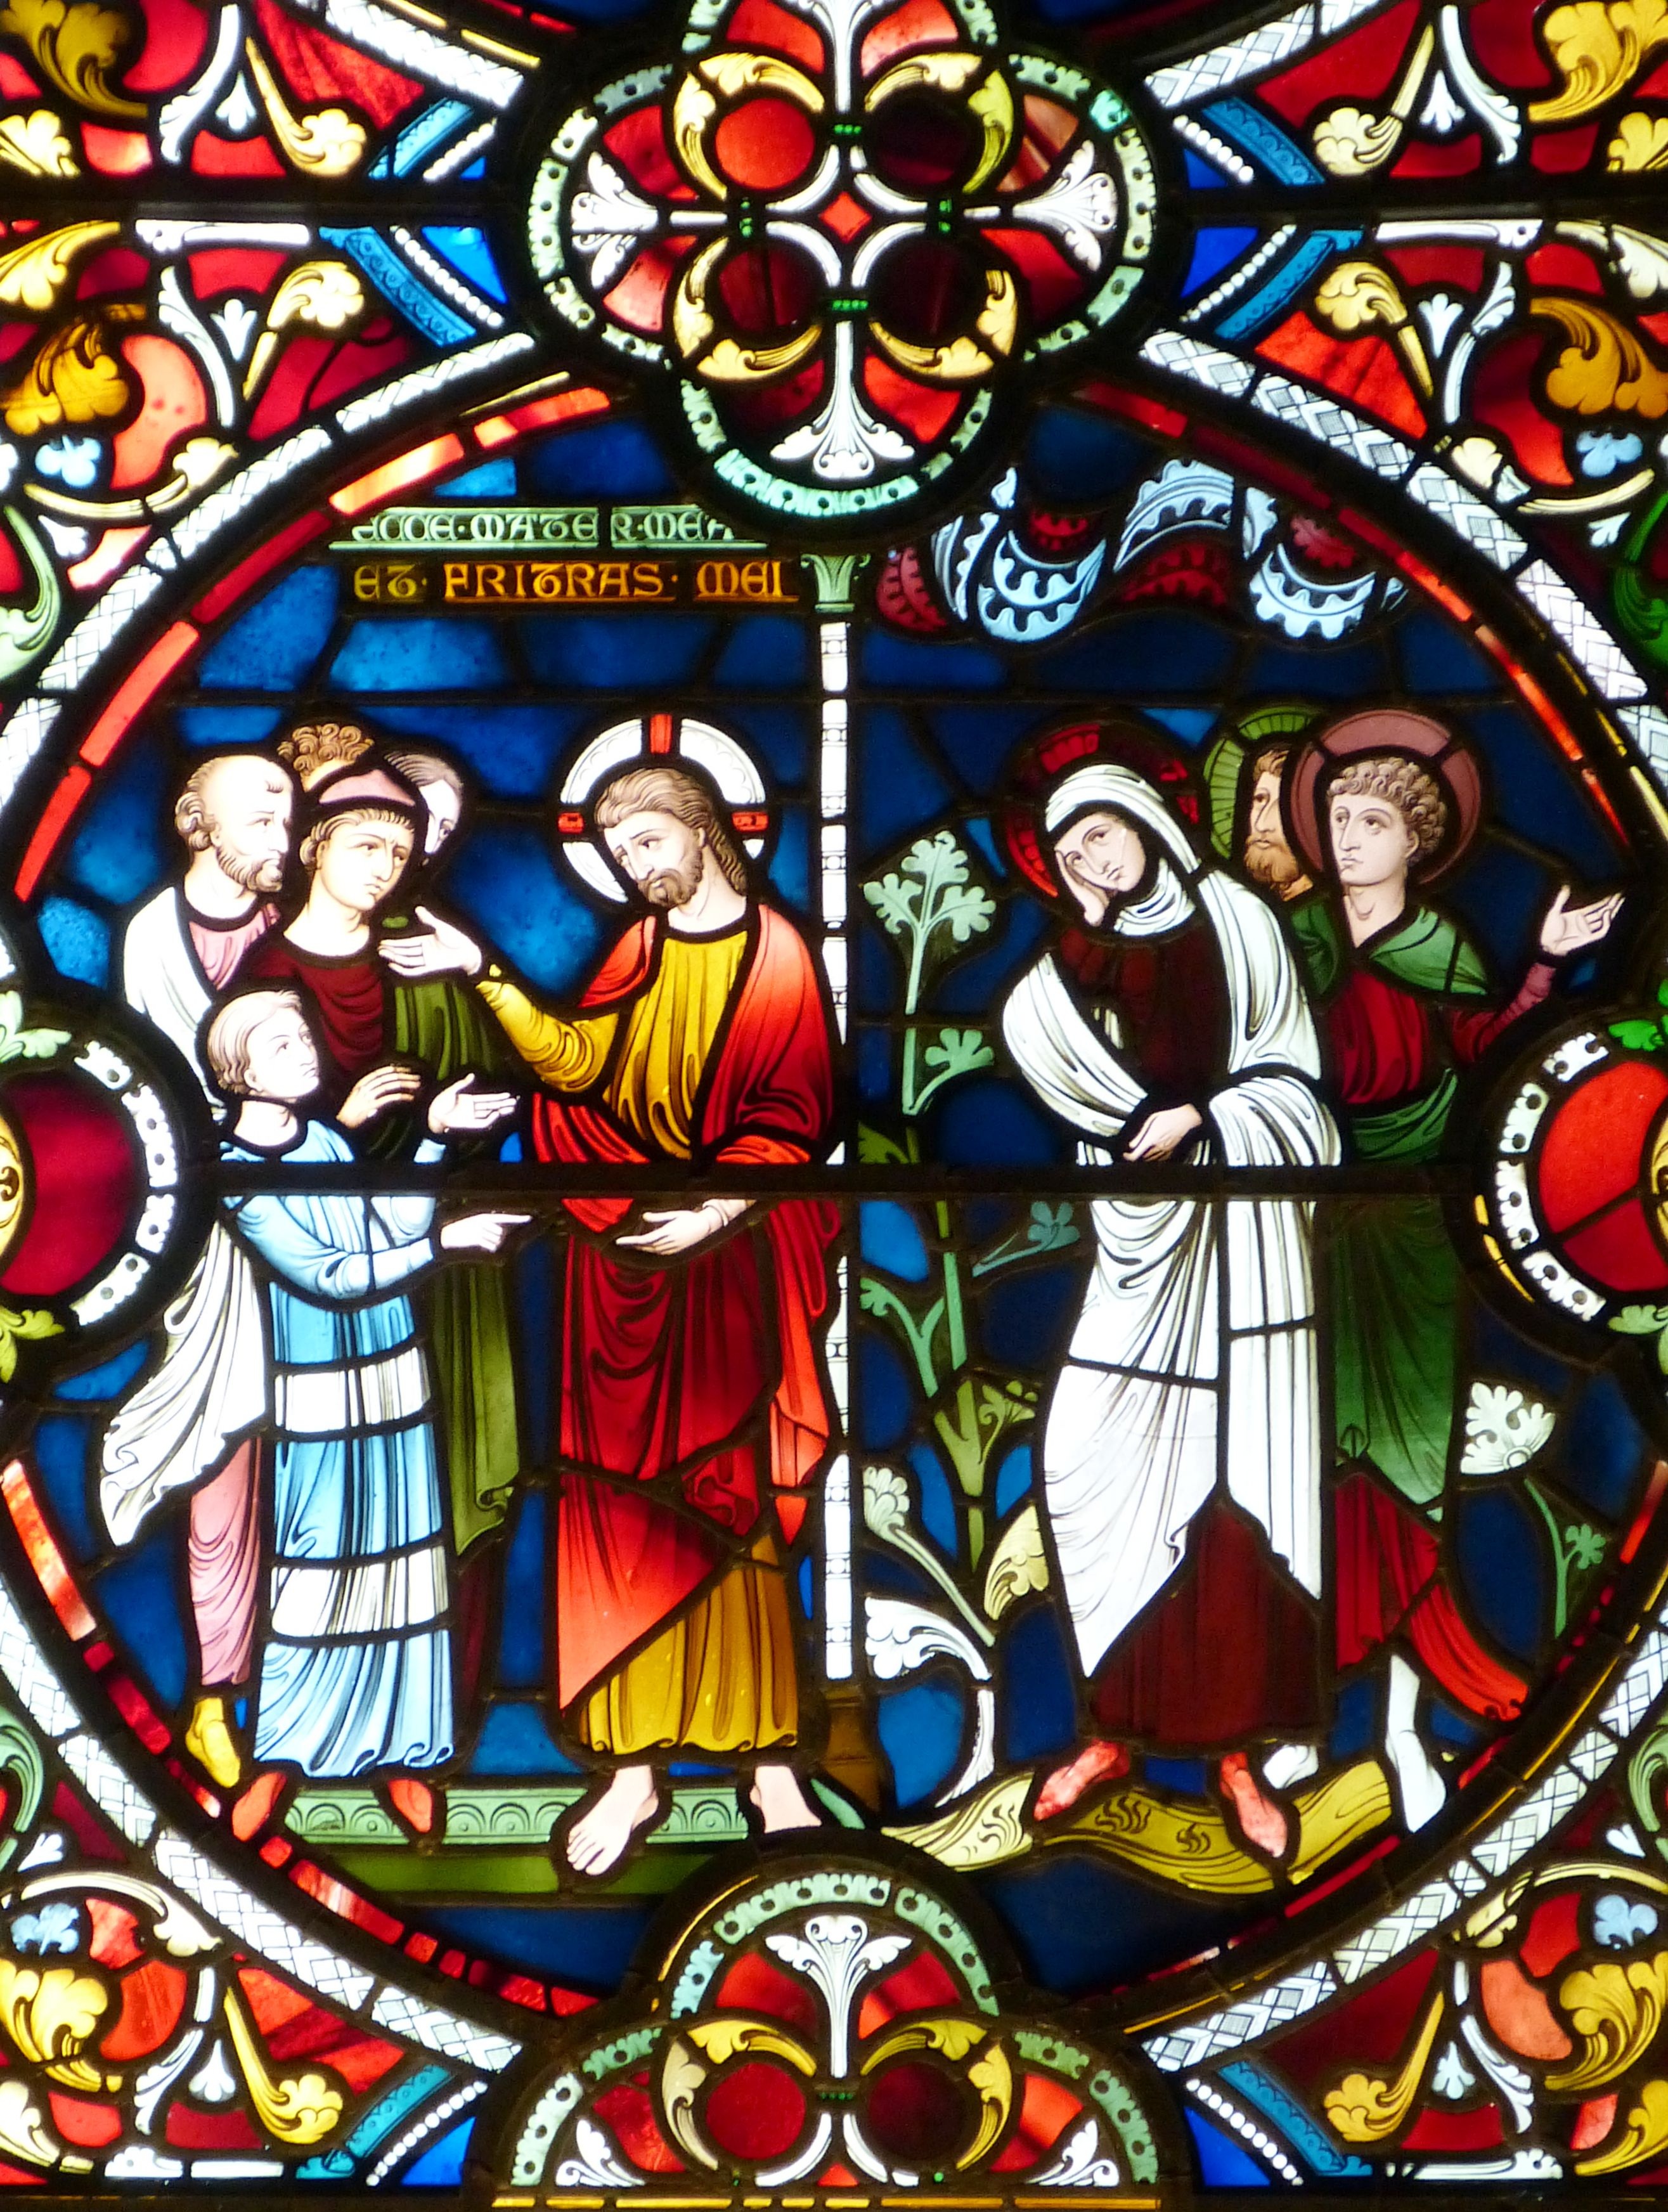
window, glass, color, material, stained glass, bible, england, faith, jesus, historically, salisbury, old window, church window, lead glass